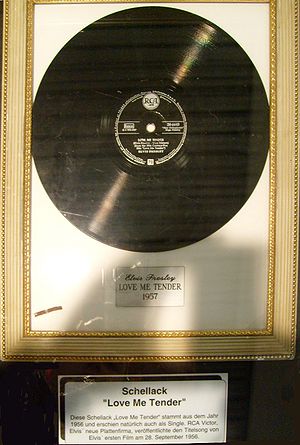
Love Me Tender (sang)
"""Love Me Tender"" udkom også som lakplade (78'er)."
"""Love Me Tender"" er en komposition af Vera Matson og Elvis Presley fra 1956. Den er titelmelodi til filmen Love Me Tender og indsunget af Elvis Presley den 24. august 1956. Sangen er krediteret Vera Matson og Elvis Presley, men er i realiteten skrevet af Ken Darby, som var gift med Vera Matson. Den er baseret på ""Aura Lee"", en amerikansk sang fra 1861. ""Aura Lee"" anvendes i øvrigt som basis for ""Violet"", som er en af sangene i Presleys næstsidste spillefilm The Trouble With Girls.